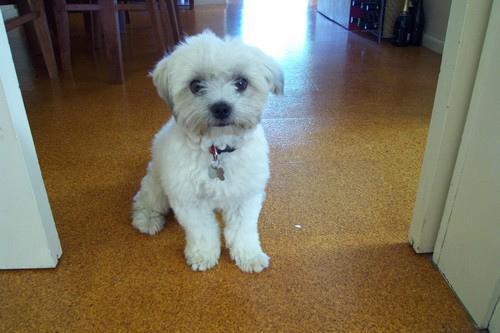
Maltese_dog